Payment terminal

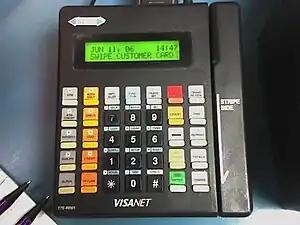
A typical fixed install card terminal from 2006

Prior to the development of payment terminals, merchants would use manual imprinters (also known as ZipZap machines) to capture the information from the embossed information on a credit card onto a paper slip with carbon-paper copies. These paper slips had to be taken to the bank for processing. This was a cumbersome and time-consuming process.